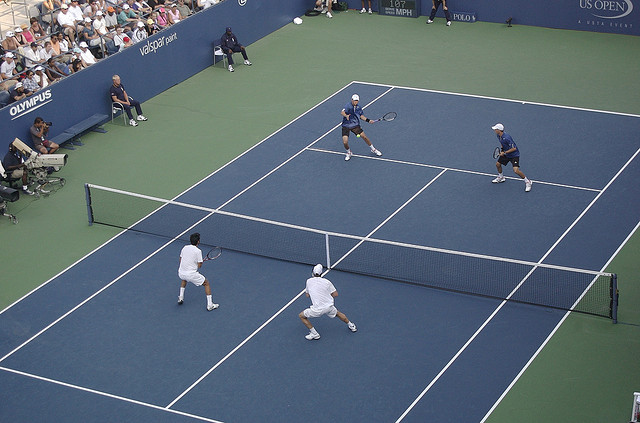
user: Given an image and a question. Answer the question in a short answer. Question: What is the term used to describe this game with this number of players? Short Answer:
assistant: double